Rhenium diboride

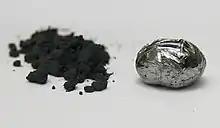
Rhenium diboride, ReB

ReB can be synthesized by at least three different methods at standard atmospheric pressure: solid-state metathesis, melting in an electric arc, and direct heating of the elements.